Garfield Heights, Ohio

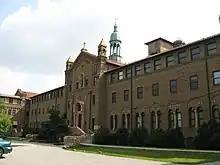
Marymount Congregational Home, St. Joseph Convent and Academy Complex

The area was originally part of Newburgh Township. The Village of South Newburgh was formed in 1907, and it was incorporated as Garfield Heights in 1930. The city is named after Garfield Park, which in turn was named in honor of President James A. Garfield, a native of nearby Orange Township.